Monument to Minin and Pozharsky, Nizhny Novgorod

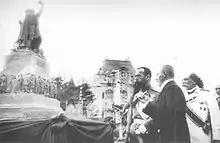
Emperor of All Russias Nicholas II on the Annunciation Square near the model of the monument to Minin and Pozharsky

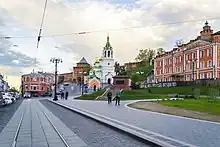
National Unity square

In 1803, it was decided to start raising funds for the erection of a monument in honor of Minin and Pozharsky. Ivan Martos immediately got down to business. Initially, it was supposed to erect a monument in Nizhny Novgorod, but due to the fact that it was of great value to the country, it was decided to install it on Red Square in Moscow. the unveiling ceremony took place. In Nizhny Novgorod, on the territory of the Kremlin, in 1828, an obelisk was erected in honor of Minin and Pozharsky instead of the monument. In the 1910s, it was planned to erect a new monument to Minin and Pozharsky in the city, but due to the beginning of the revolutionary events, they did not manage to complete it, and from the material prepared for the memorial, the Bolsheviks made a monument to the Victims of the Revolution of 1905, which was installed on Freedom Square.